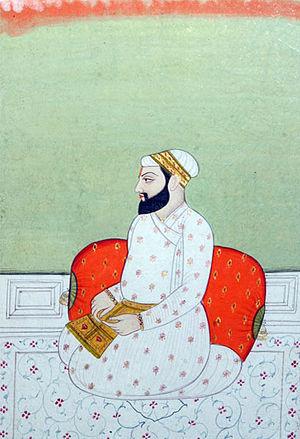
Guru Arjan Dev est le cinquième Guru du sikhisme; il est né à Goindwal au Penjab en Inde le 15 avril 1563 et décédé le 30 mai 1606 à Lahore.